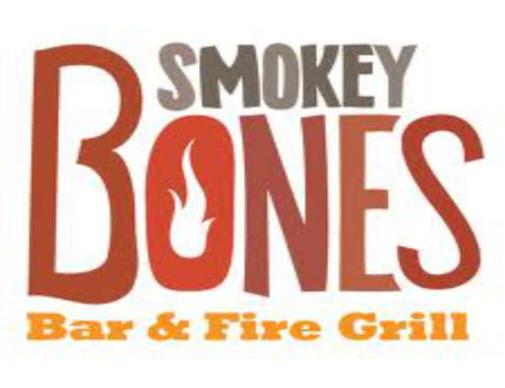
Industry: Food